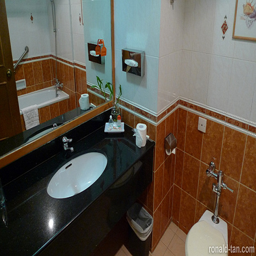
 a bath room with a sink a mirror and a toilet
A black bathroom sink under a bathroom mirror.
a bathroom with a black counter and tile walls
This is an unused bathroom with a sink, toilet, and bathtub.
A bathroom with a sink and black vanity beside a white toilet.